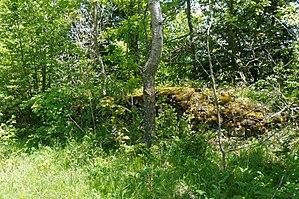
Ruines du château de Clermont à Monestier-de-Clermont
Monestier-de-Clermont est une commune française située dans le sud du département de l'Isère, en région Auvergne-Rhône-Alpes et autrefois rattachée à l'ancienne province du Dauphiné.